Daventry

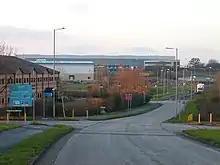
Warehouse of J. D. Wetherspoon

Work on the official expansion of Daventry began in the second half of the 1960s, when Birmingham City Council purchased nearly of land to be developed for housing and industrial use. The first phase of this expansion was constructed on the south-east slopes of Borough Hill and was named the Southbrook Estate. It was designed and laid out by the architect J A Maudsley for City of Birmingham Architects Department. This began in 1966. and is designed with short terraces of dwellings grouped around a series of cul-de-sacs grouped around a large looped access road around the edge of the hill. There is a central focal point which has schools for children from early years to senior level. There are several service shops and originally there was an estate public house but that was demolished in the mid 1990s. There is also a community centre.